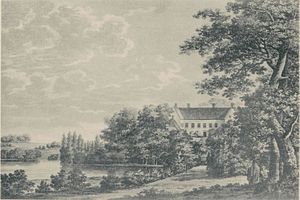
Näsbyholm slot
Näsbyholm[1] 1822
Näsbyholm er et slot i det tidligere Gerslev Sogn, Vemmenhøj Herred, Skåne.